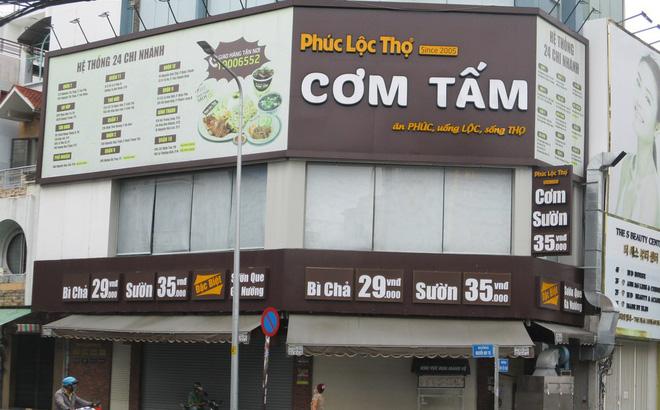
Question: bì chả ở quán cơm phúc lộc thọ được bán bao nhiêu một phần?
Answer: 29 000 đồng